Kevin Harvick

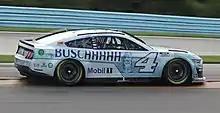
Harvick's No. 4 car at Watkins Glen International in 2022

To start the 2020 season, Harvick finished fourth in Duel 2 of the Bluegreen Vacations Duels at Daytona. Despite sustaining minor damage, he finished fifth at the Daytona 500, his first top-five in the race since 2016. He stayed consistently in the top 10 at Las Vegas, Fontana, and Phoenix before the season was halted due to the COVID-19 pandemic.